Dragon Quest

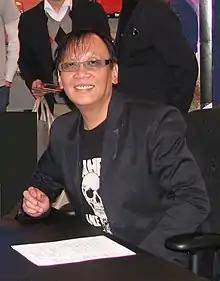
Yuji Horii, the creator of "Dragon Quest" series

In 1982, Enix sponsored a video game programming contest in Japan which brought much of the "Dragon Quest" team together, including creator Yuji Horii. The prize was a trip to the United States and a visit to AppleFest '83 in San Francisco, where Horii discovered the "Wizardry" video game series. The contest winners Koichi Nakamura and Yukinobu Chida, together with Horii, released the Enix NES game "The Portopia Serial Murder Case". Music composer Sugiyama, known for composing jingles and pop songs, was impressed with the group's work and sent a postcard to Enix praising the game. Enix asked him to compose music for some of its games. The group then decided to make a role-playing video game that combined elements from the western RPGs "Wizardry" and "Ultima". Horii wanted to introduce the concept of RPGs to the wider Japanese video game audience. He chose the Famicom because, unlike arcade games, players would not have to worry about spending more money if they got a "game over", and could continue playing from a save point. Horii used the full-screen map of "Ultima" and the battle and statistics-oriented "Wizardry" screens to create the gameplay of "Dragon Quest". "Dragon Ball" creator and manga artist Akira Toriyama, who knew of Horii through the manga magazine "Weekly Shōnen Jump", was commissioned to illustrate the characters and monsters to separate the game from other role-playing games of the time. The primary game designs were conceived by Horii before being handed to Toriyama to re-draw under Horii's supervision. When Horii first created "Dragon Quest" many people doubted that a fantasy series with swords and dungeons, instead of science fiction elements, would become popular in Japan; however, the series has become very popular there. Since then Horii has been the games' scenario director. "Dragon Quest" was Sugiyama's second video game he had composed for, "Wingman 2" being his first. He says it took him five minutes to compose the original opening theme. His musical motifs from the first game have remained relatively intact.